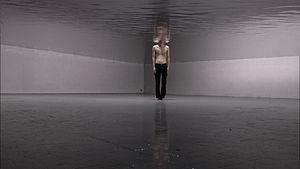
Mihai Grecu est un plasticien et réalisateur de nationalité roumaine, diplômé du Fresnoy, Studio National des Arts Contemporains. Il vit et travaille à Paris.